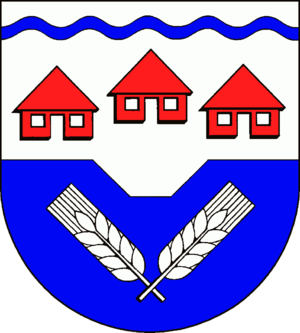
Holstenniendorf est une commune allemande du Schleswig-Holstein, située dans l'arrondissement de Steinburg, à 17 kilomètres au nord-ouest de la ville d'Itzehoe. Holstenniendorf est l'une des 22 communes de l'Amt Schenefeld dont le siège est à Schenefeld.